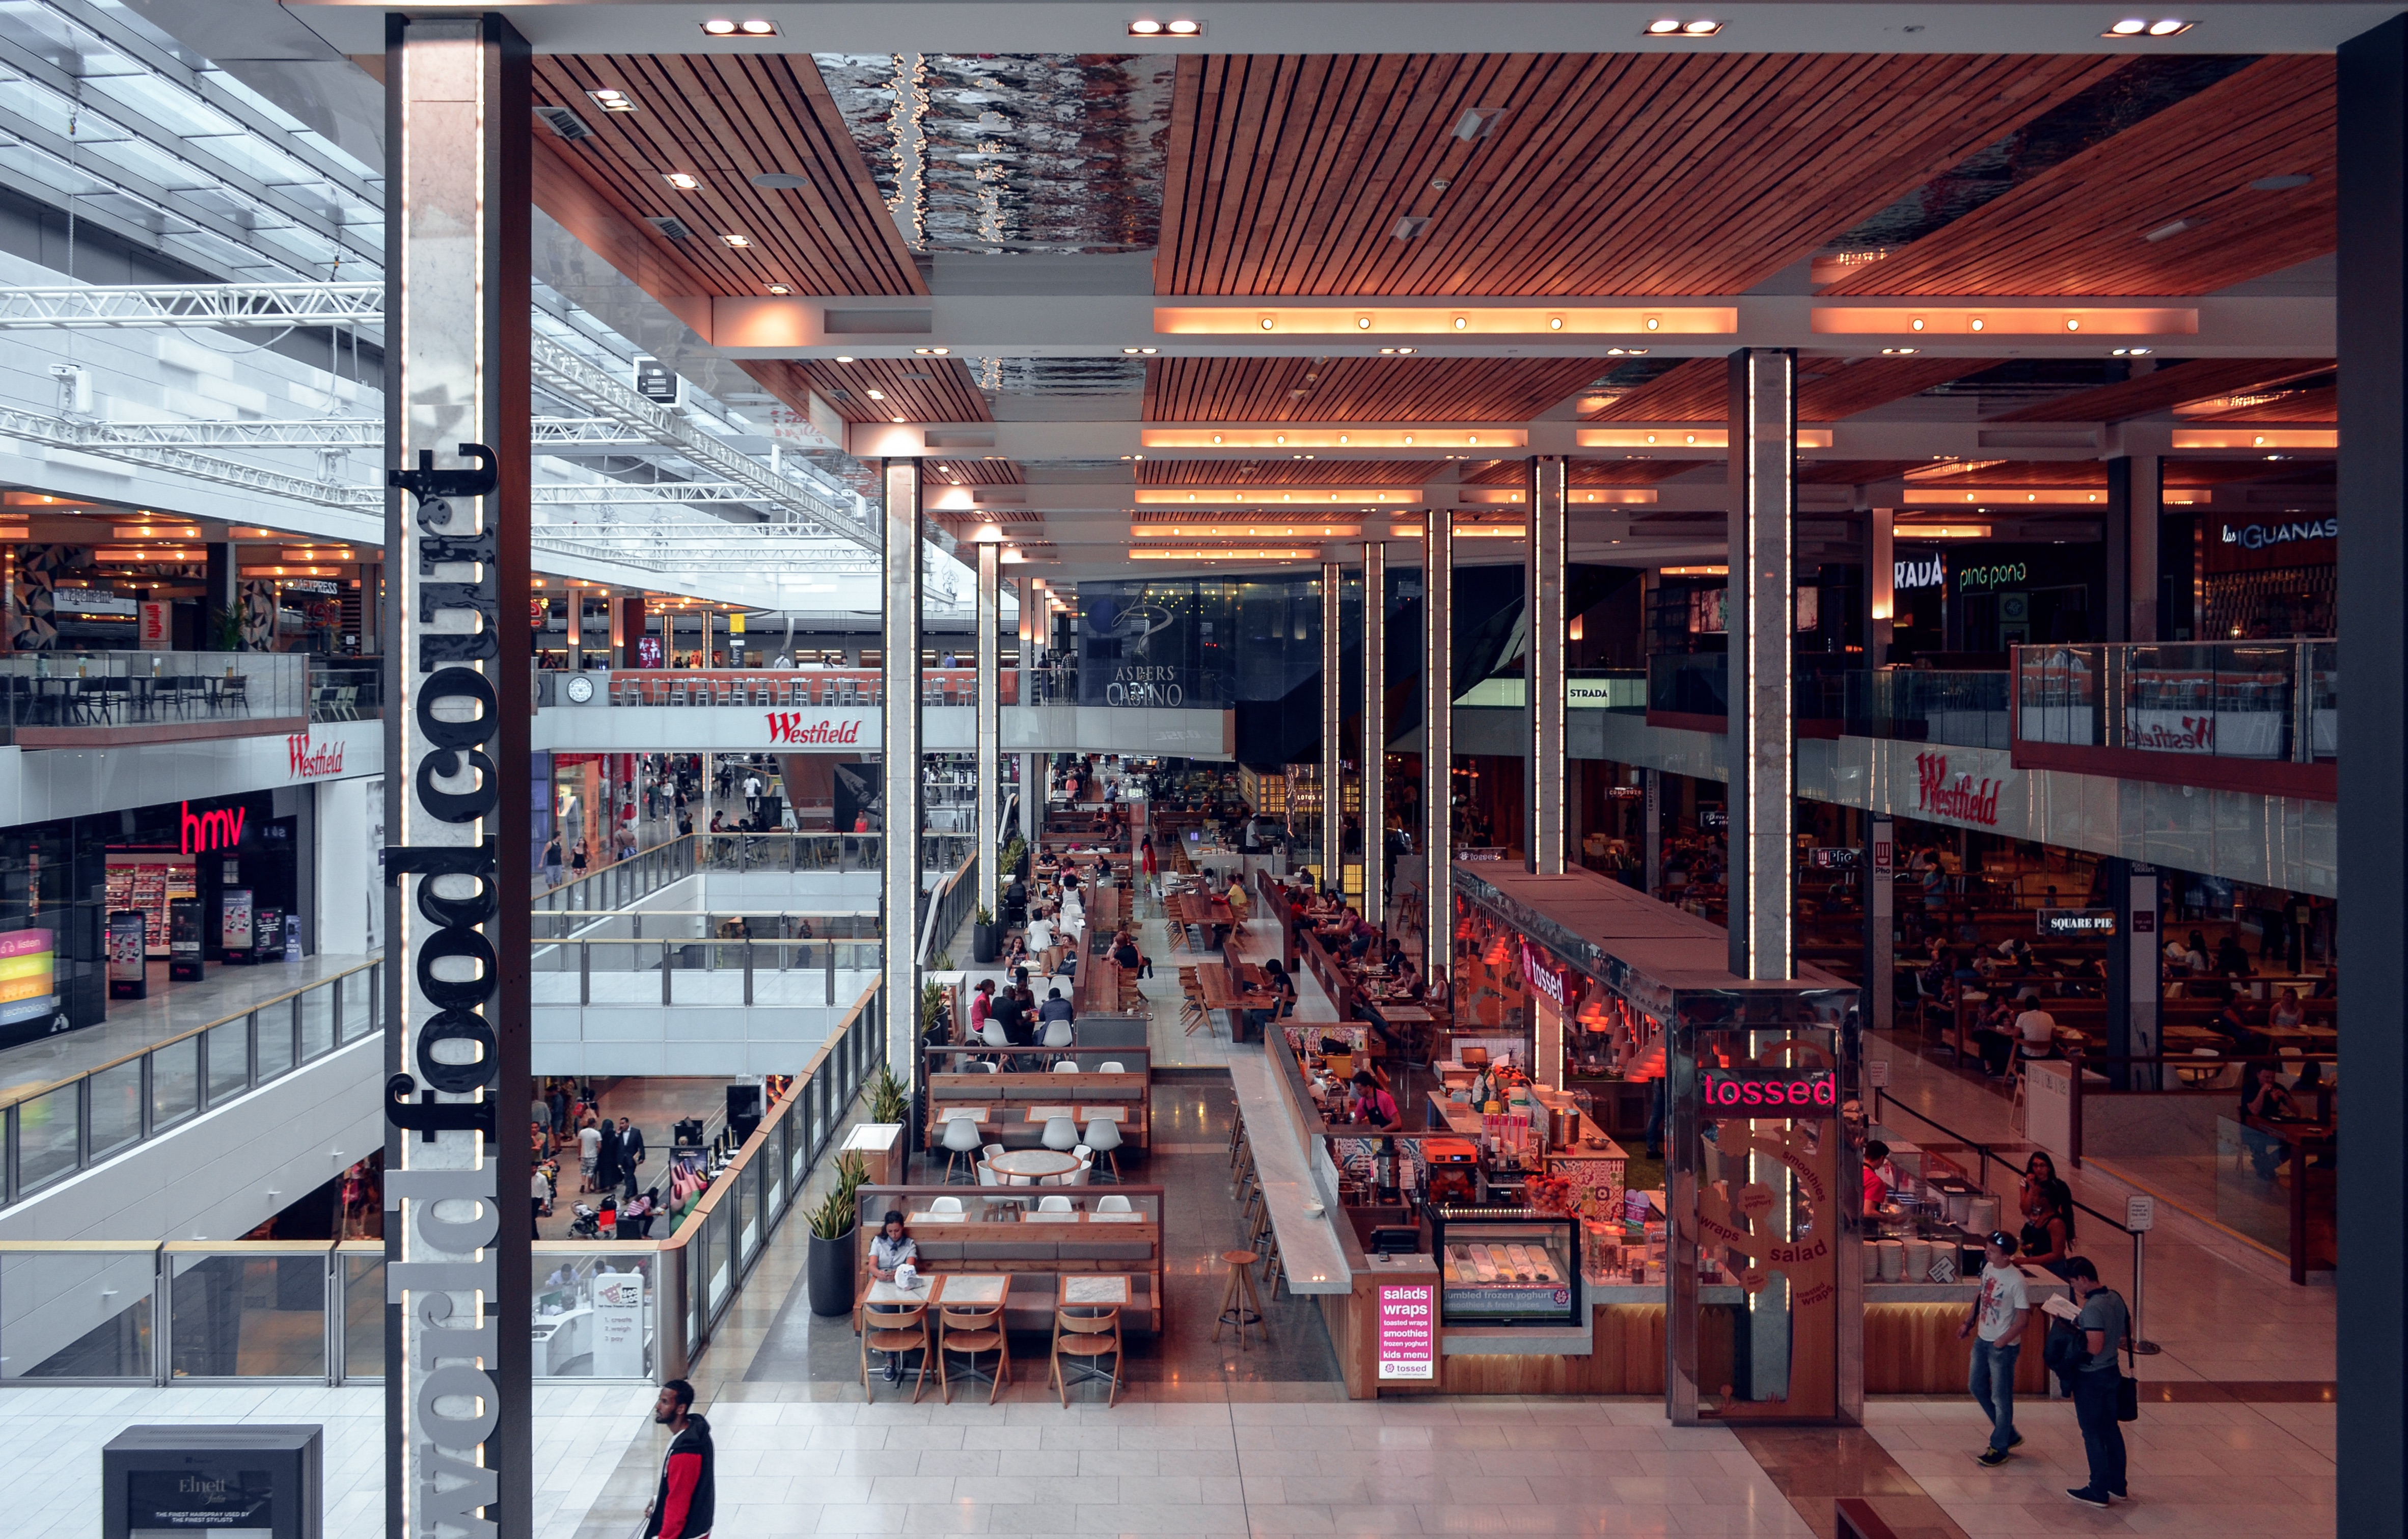
building, airport terminal, retail, shopping mall, outlet store